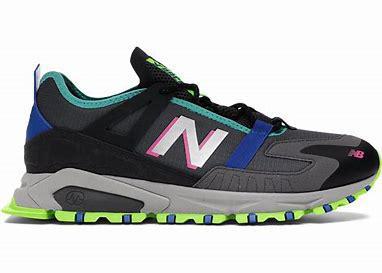
Brand: New
Model: Balance New Balance X Racer